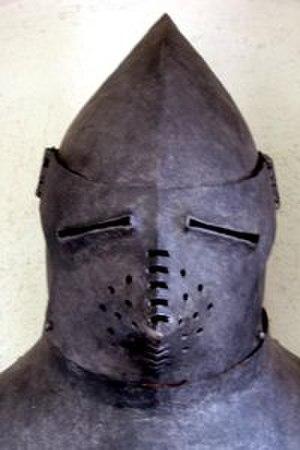
Cette page propose une liste de couvre-chefs par ordre alphabétique.
Le bassinet, bascinet ou bacinet est un casque médiéval européen à visière apparu vers le début du XIVᵉ siècle. Il dérive de la cervelière par extension des pièces de fer sur les joues et le cou et remplaça progressivement le grand heaume du XIIIᵉ siècle.